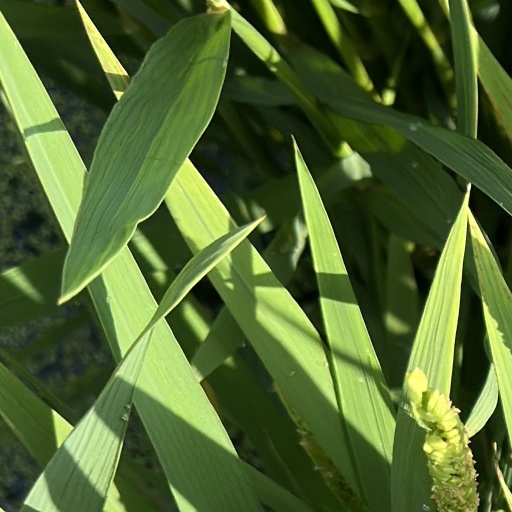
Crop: rice